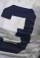
Number: 3